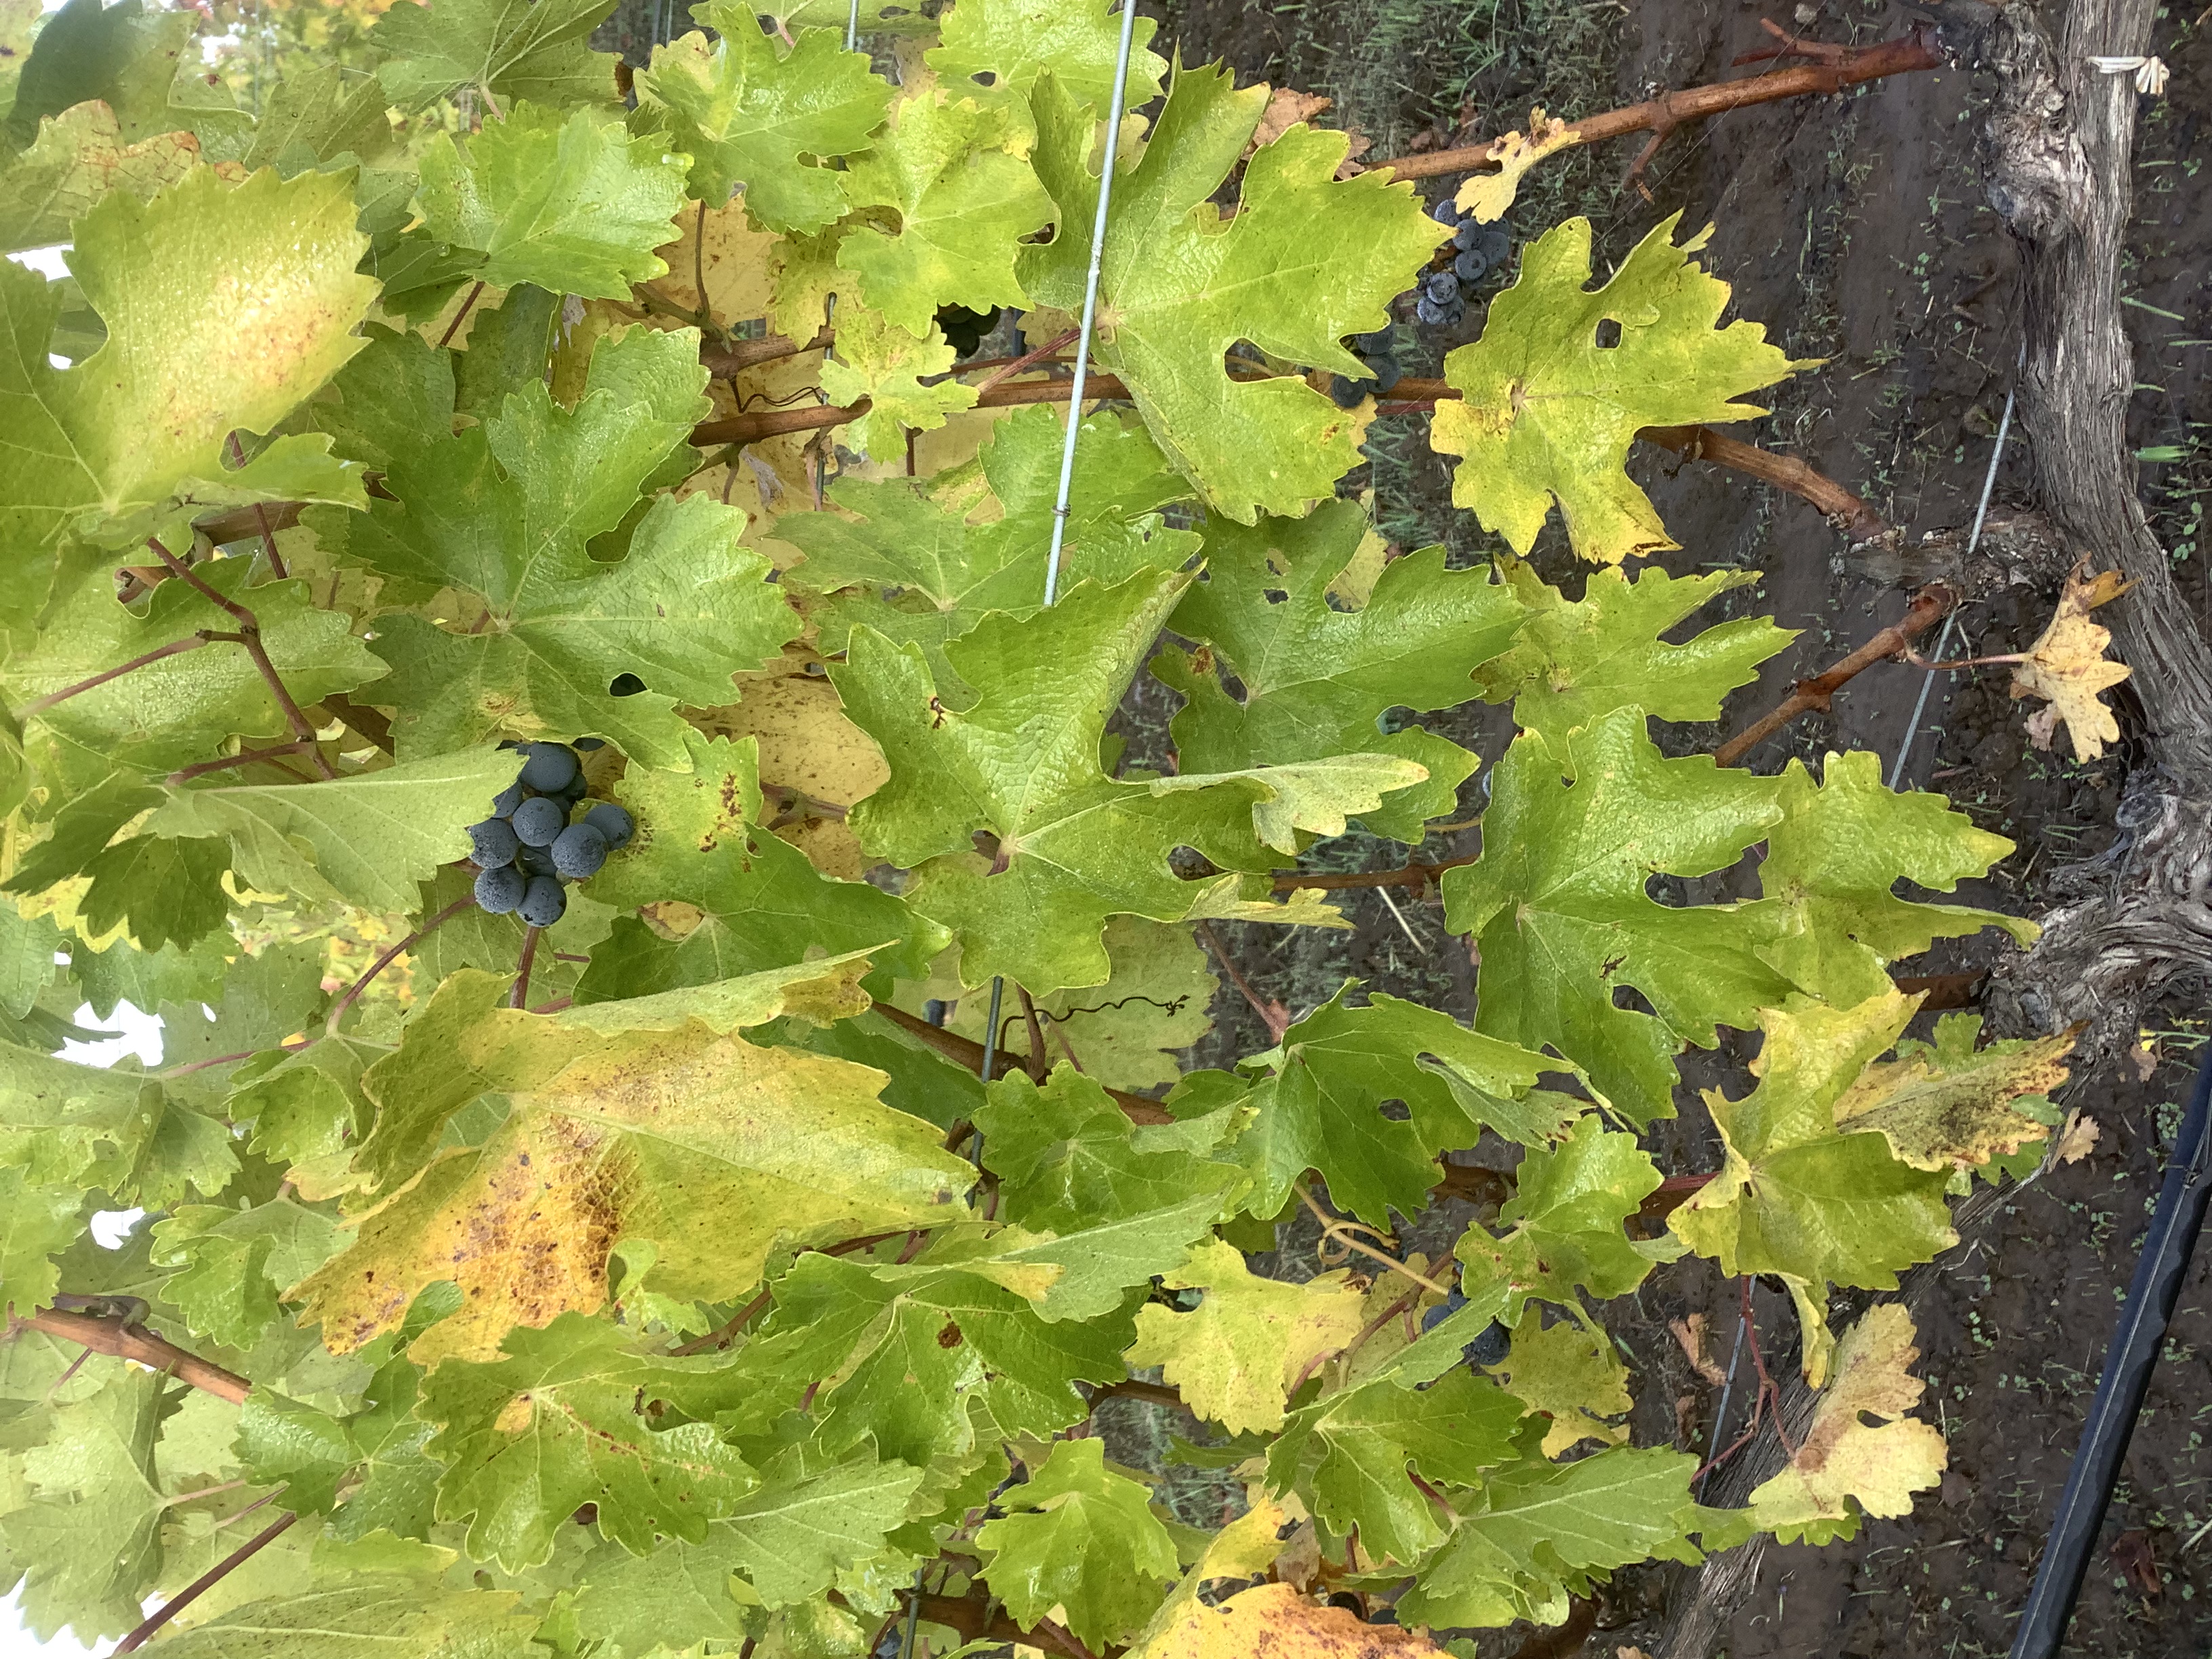
Label: No Virus